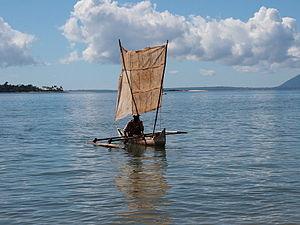
Une voile est un assemblage de pièces de tissu, dont la taille peut varier de quelques mètres carrés à plusieurs centaines de mètres carrés, qui, grâce à l'action du vent, sert à faire avancer un véhicule. Les voiles sont utilisées sur des voiliers, planches à voile, mais aussi sur des véhicules terrestres.